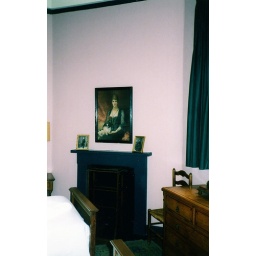
First floor bedroom with another Royal portrait to watch over you!